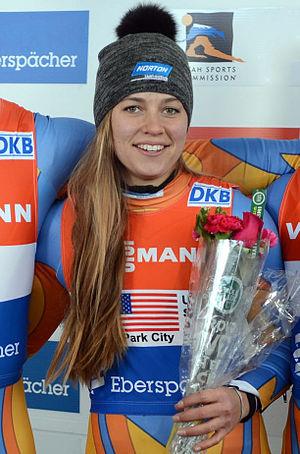
Kate Hansen est une lugeuse américaine. En compétition depuis 2003 elle devient en 2008 la plus jeune championne du monde junior à l'âge de 15 ans. Elle fait partie de l'équipe américaine depuis 2007. Elle a fini 16ᵉ lors des compétitions individuelles féminines à la coupe du monde de Calgary le 21 novembre 2009. Elle a remporté le championnat américain en octobre 2013, la manche de Coupe du monde disputée à Sigulda en janvier 2014 et a fini en 10ᵉ position lors des Jeux olympiques d'hiver de 2014 à Sotchi.